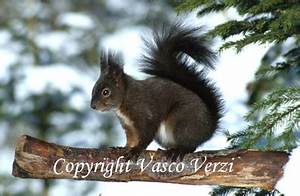
Label: squirrel